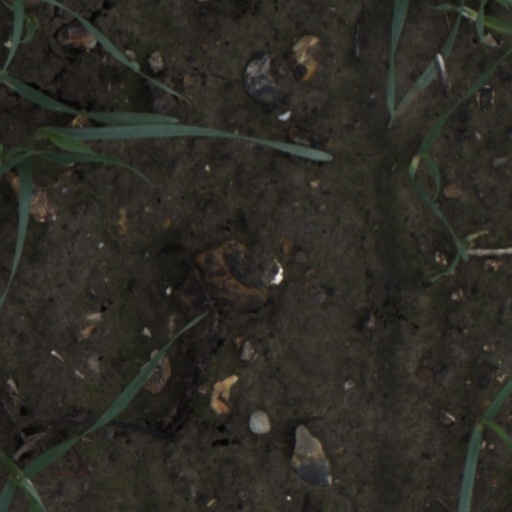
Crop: wheat